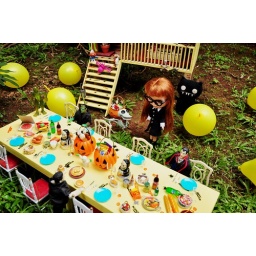
i have painted over the orange table to pale lemon color to match the house :)